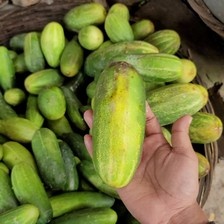
Label: cucumber